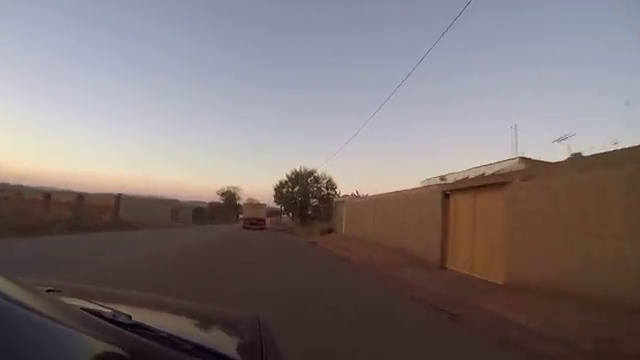
Fire: no
Smoke: no